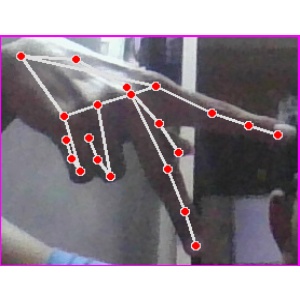
अक्षर: प